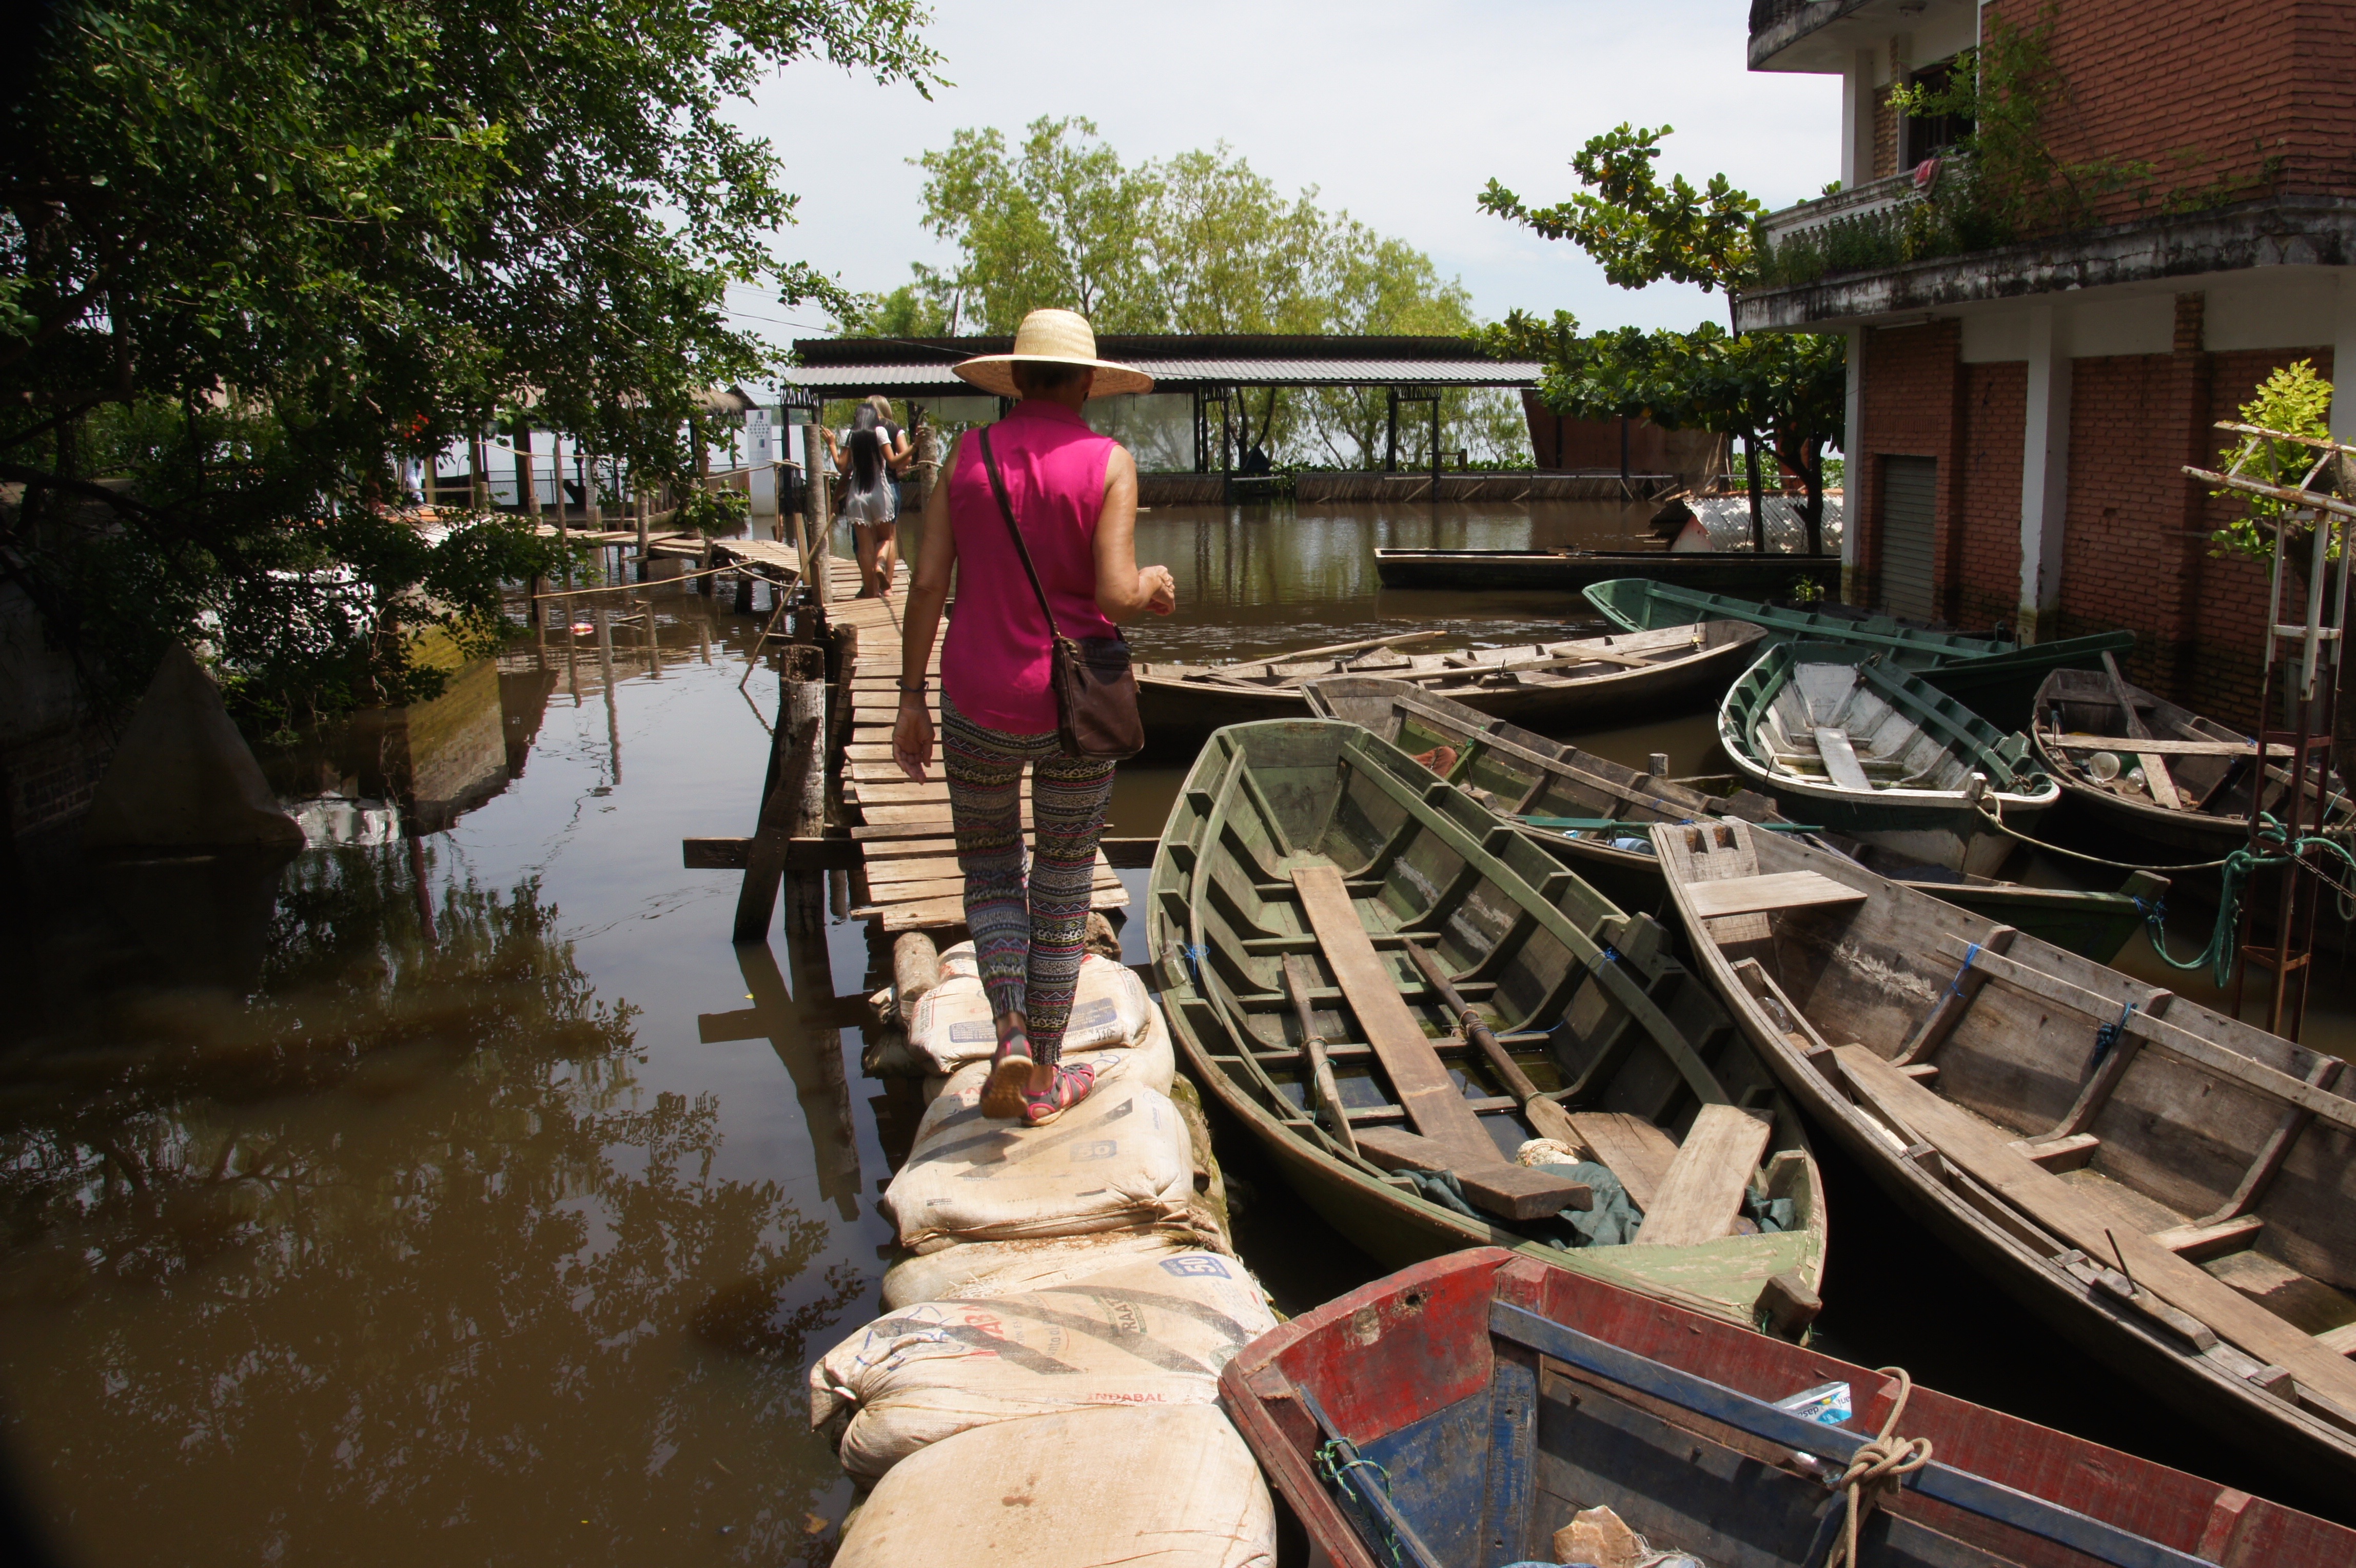
woman, boat, bridge, river, canal, web, vehicle, waterway, woods, quai, boating, boats, riverside, dangerous, junction